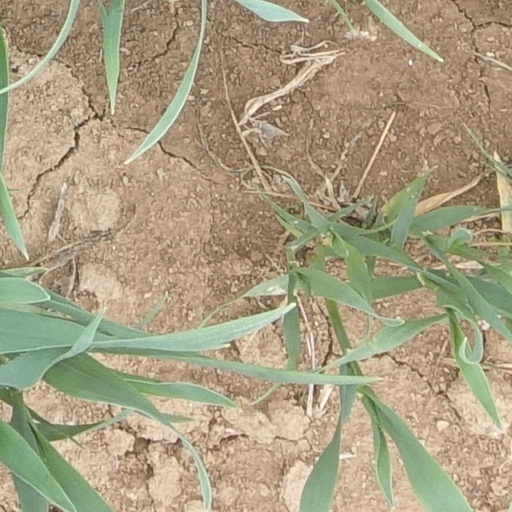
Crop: wheat